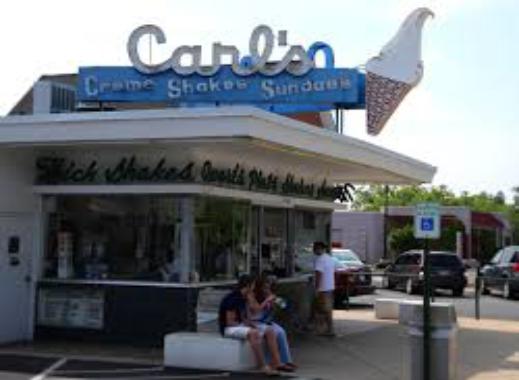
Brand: Carl's Ice Cream
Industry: Food